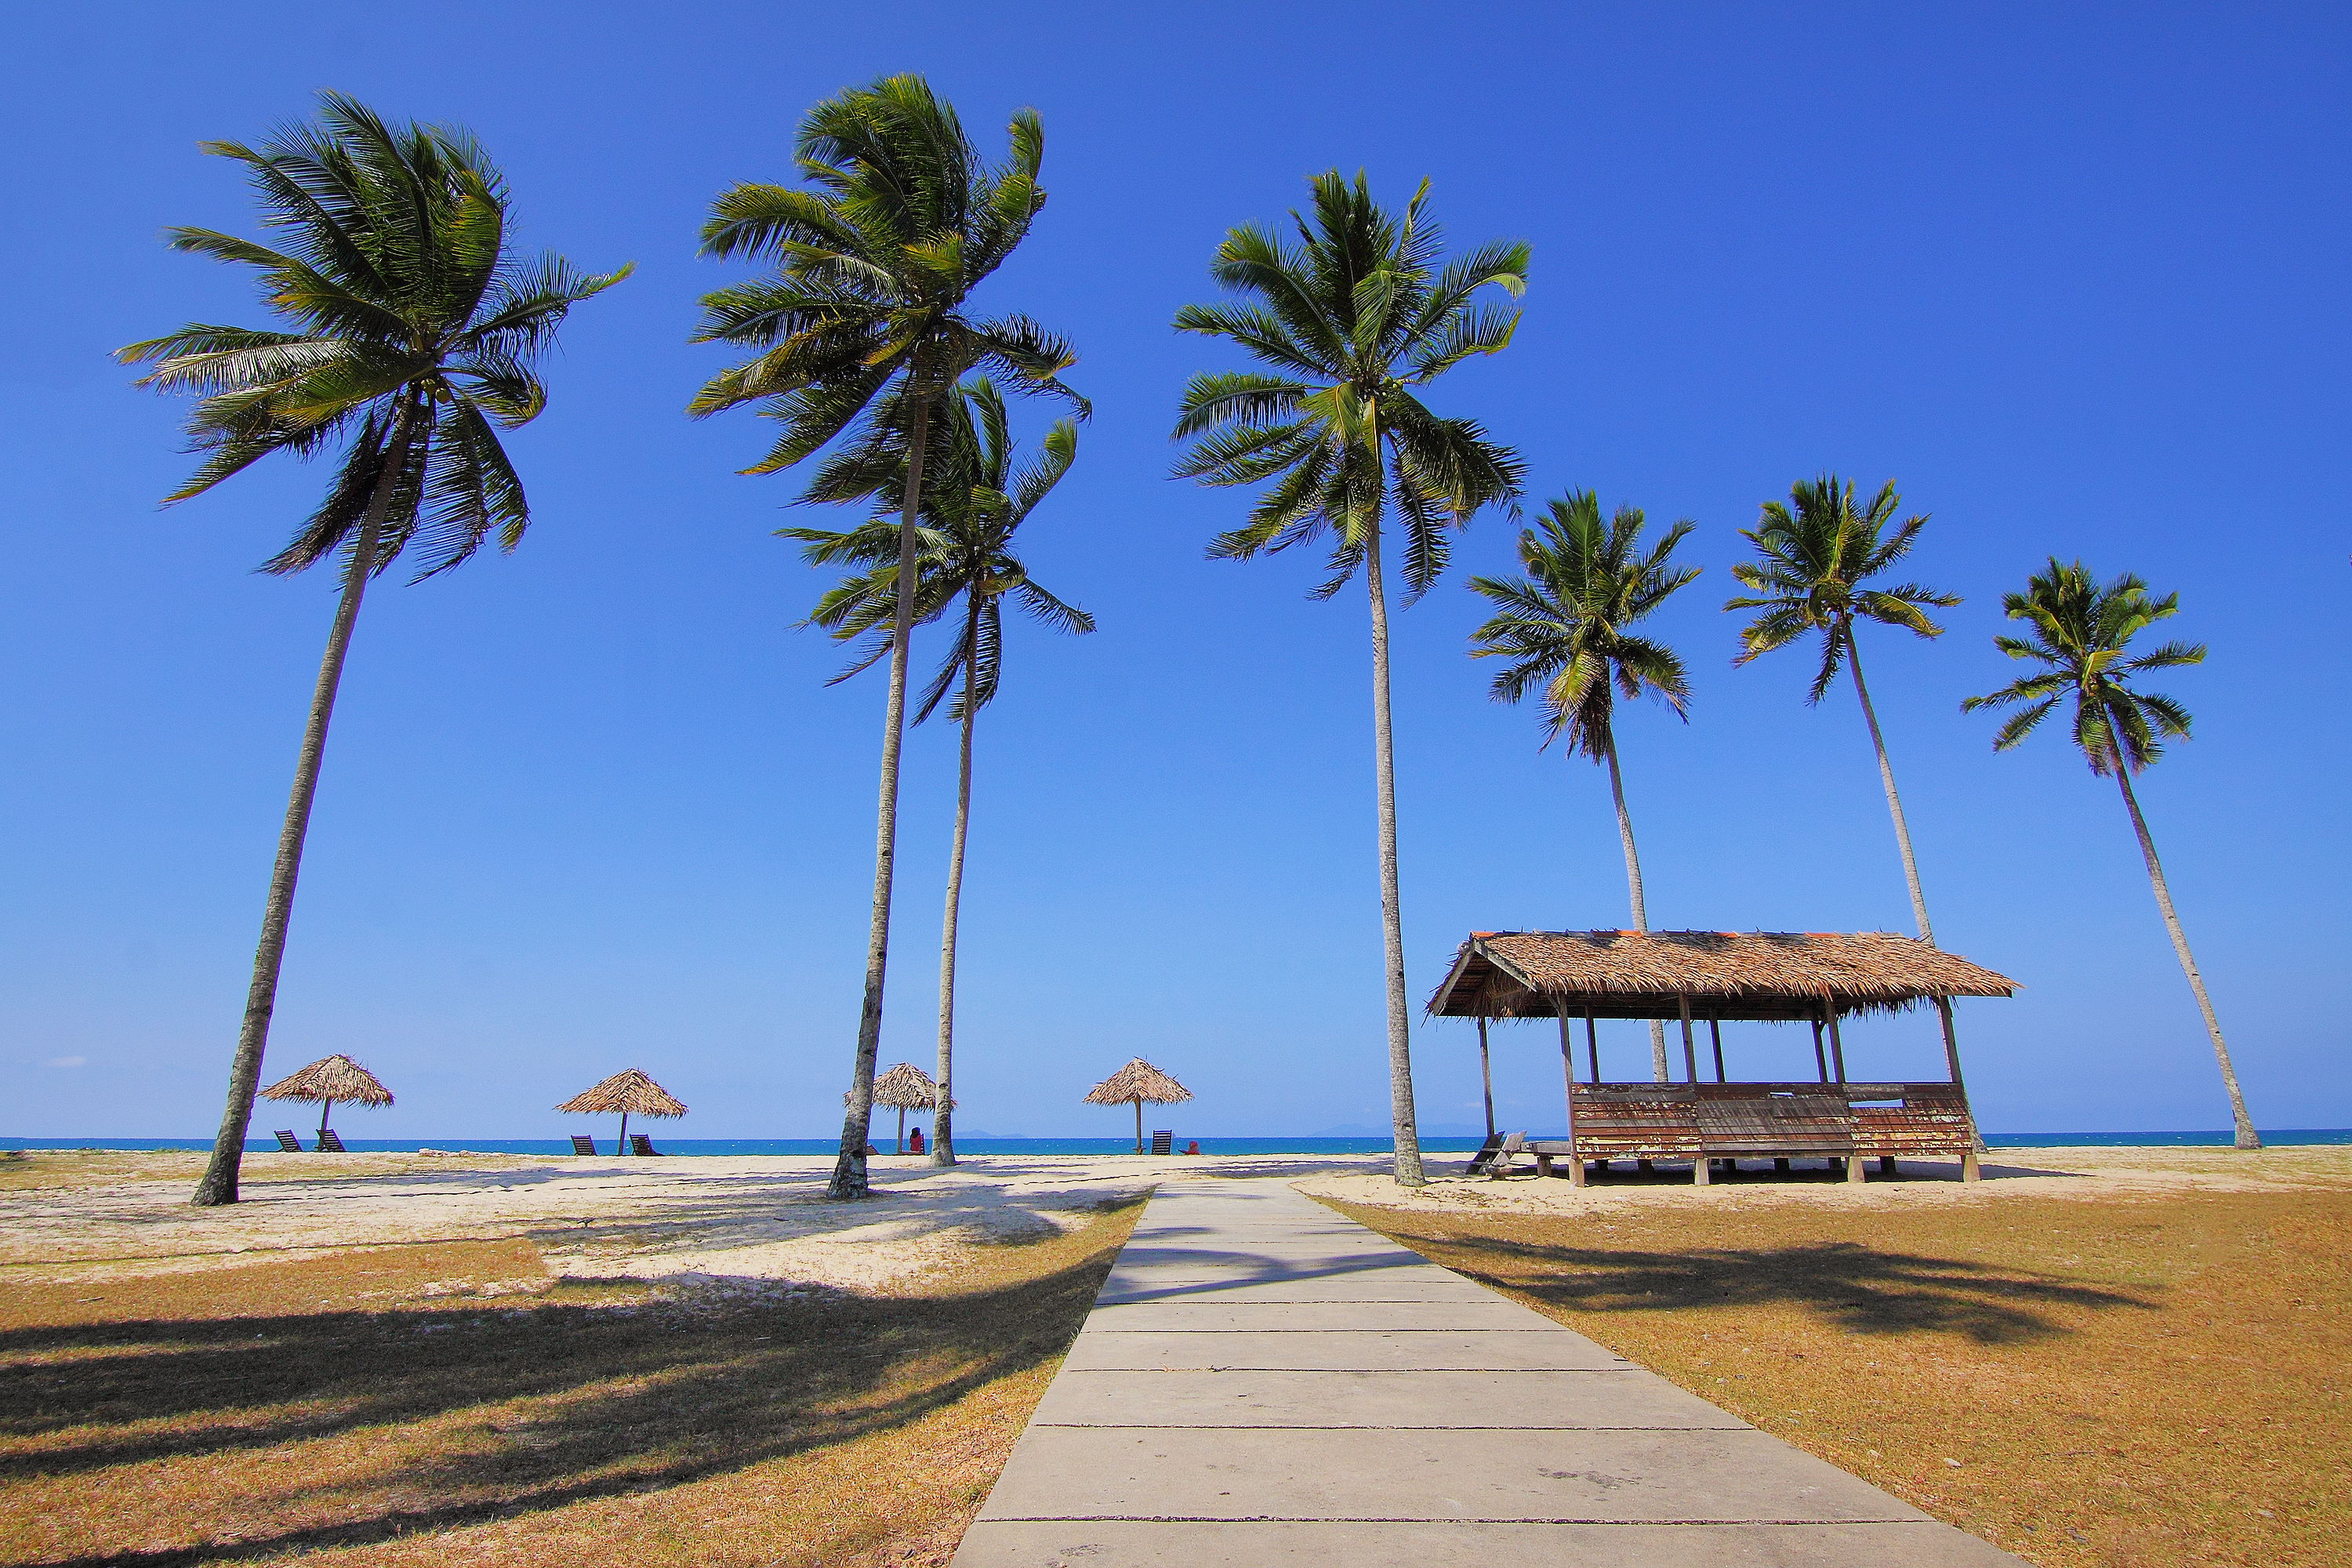
beach, sea, coast, tree, nature, sand, ocean, sky, boardwalk, sun, shore, walkway, summer, vacation, travel, idyllic, paradise, tropical, lagoon, bay, island, seashore, body of water, relaxation, resort, caribbean, exotic, tropics, cape, huts, coconut trees, beach chairs, woody plant, arecales, palm family, paved pathway